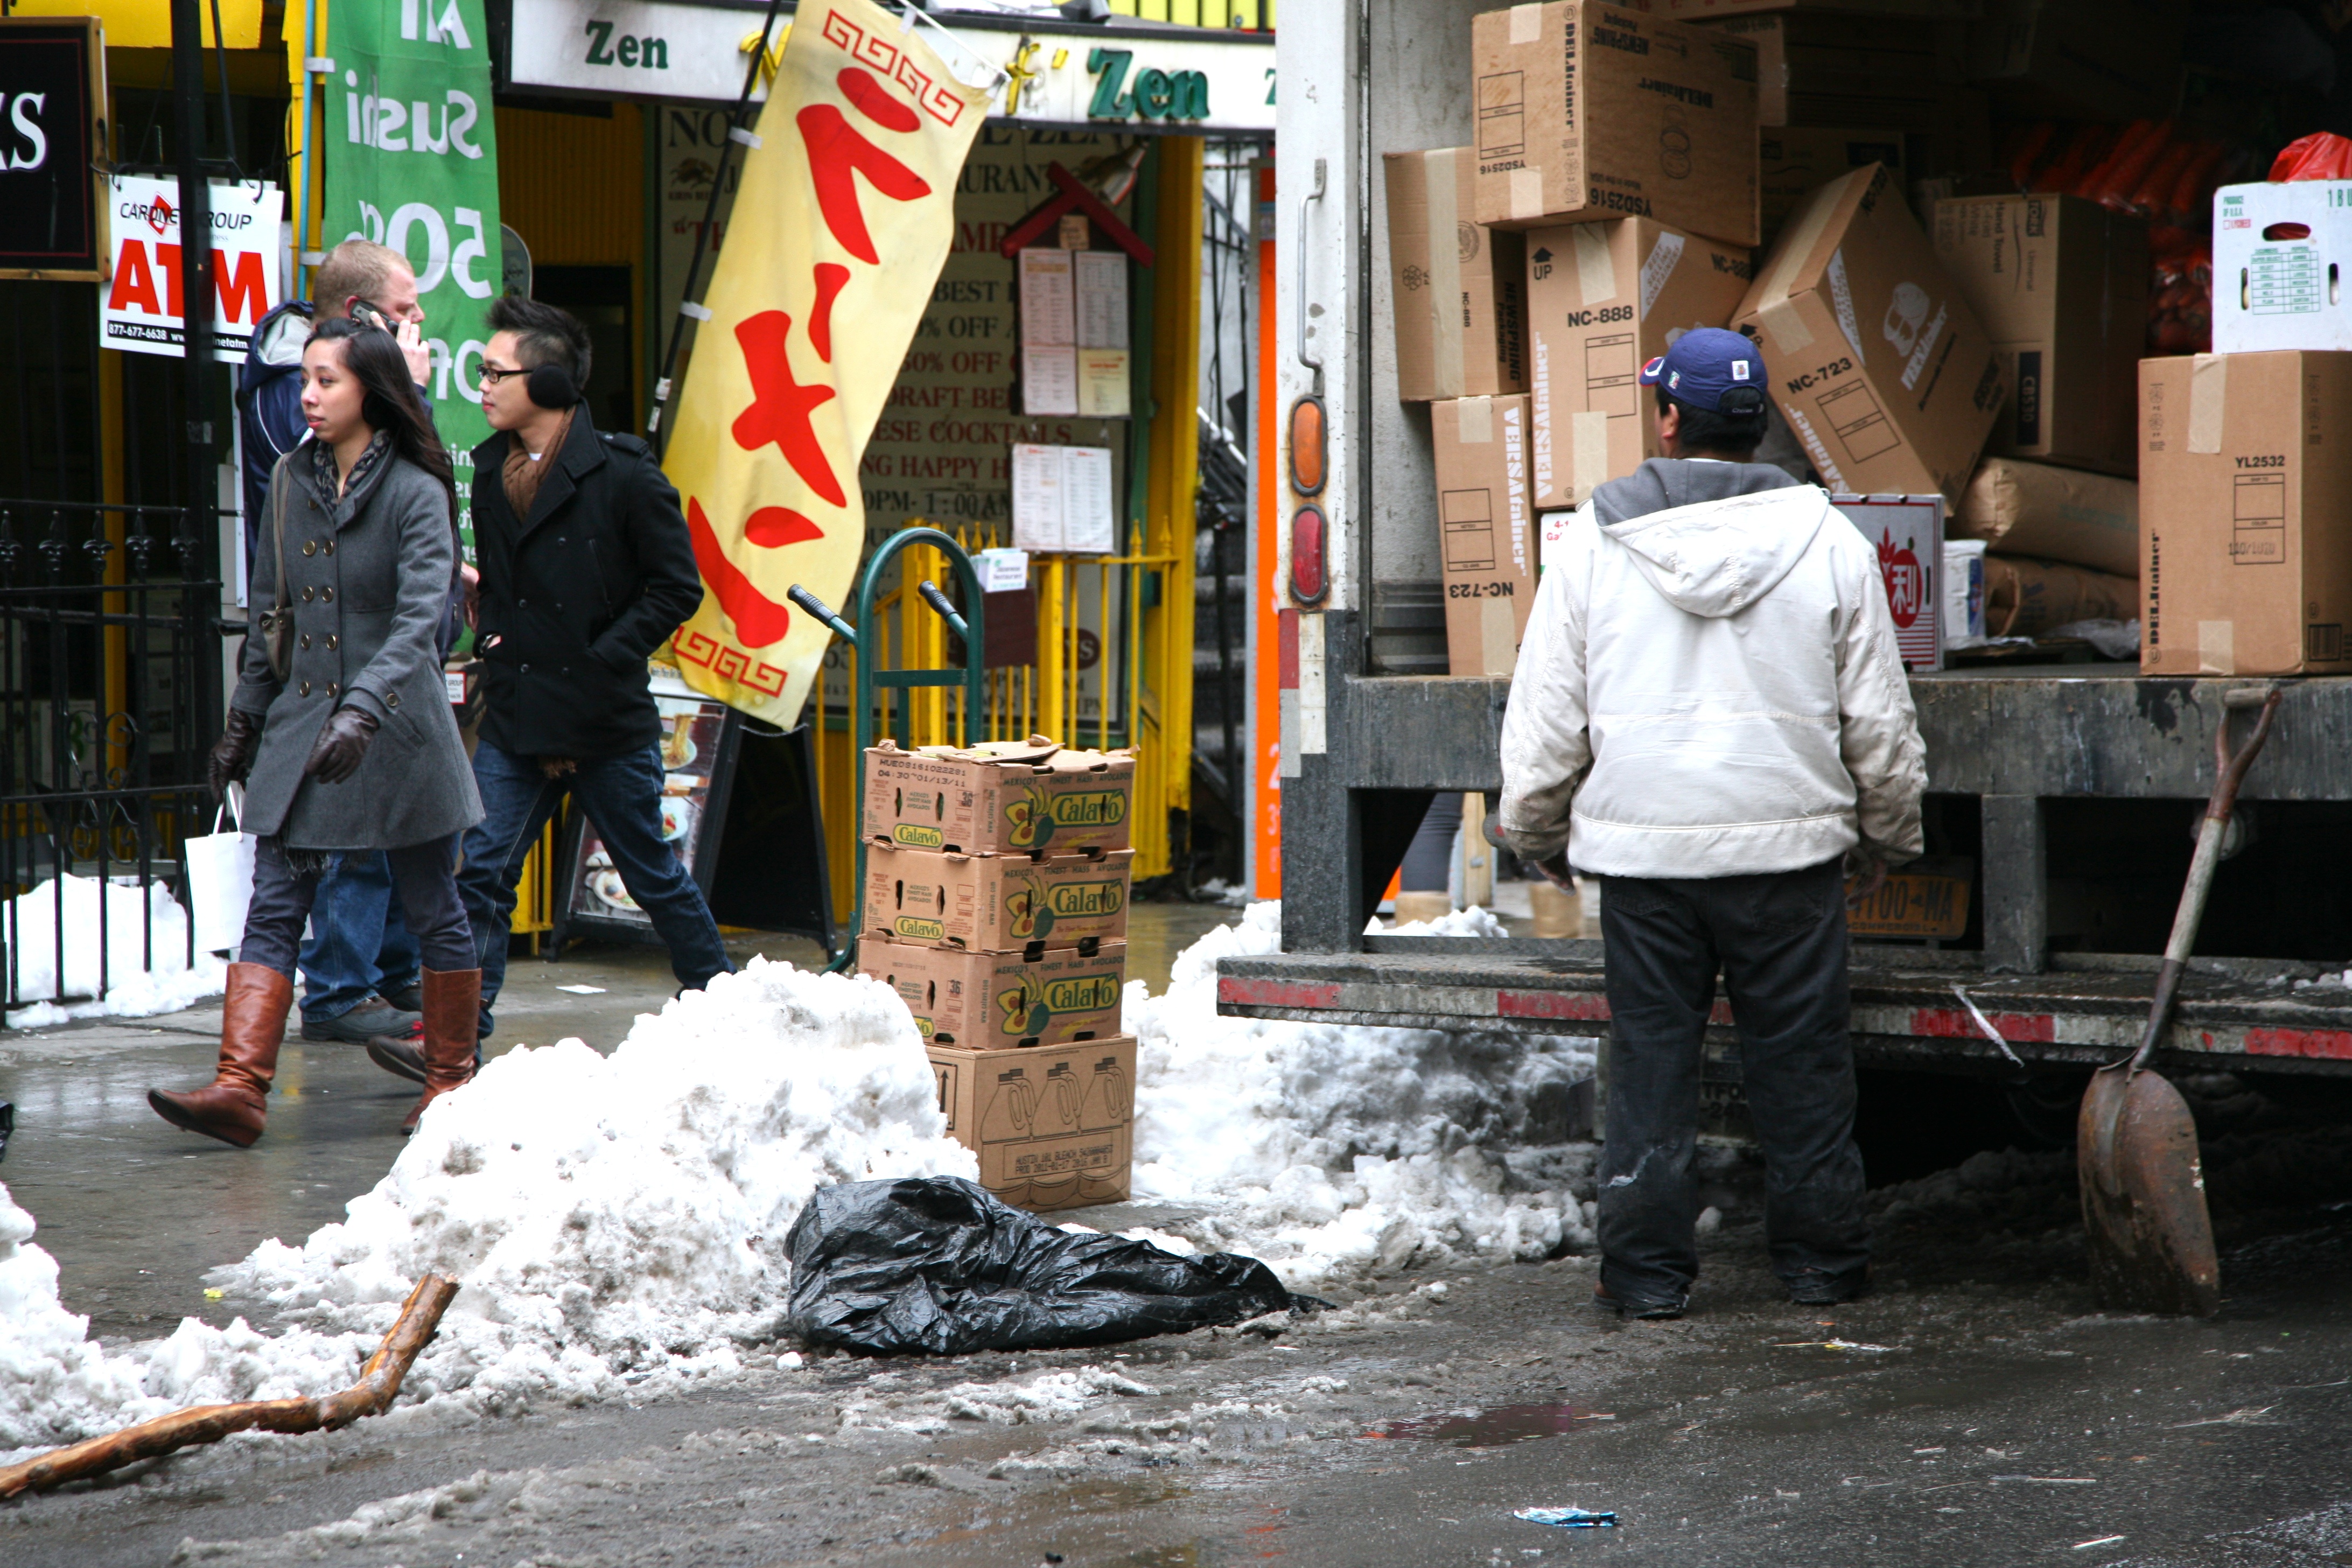
winter, road, street, city, manhattan, nyc, newyork, newyorkcity, ny, demonstration, protest, eastvillage, selection